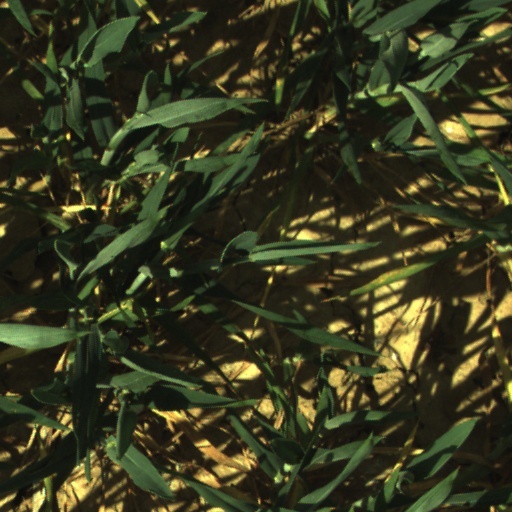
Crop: wheat